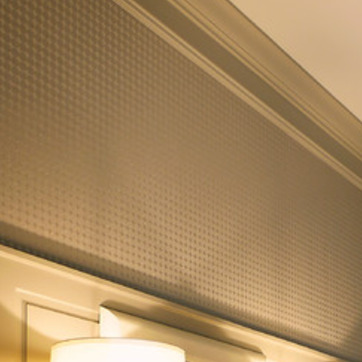
Material: wallpaper